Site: brandenburg
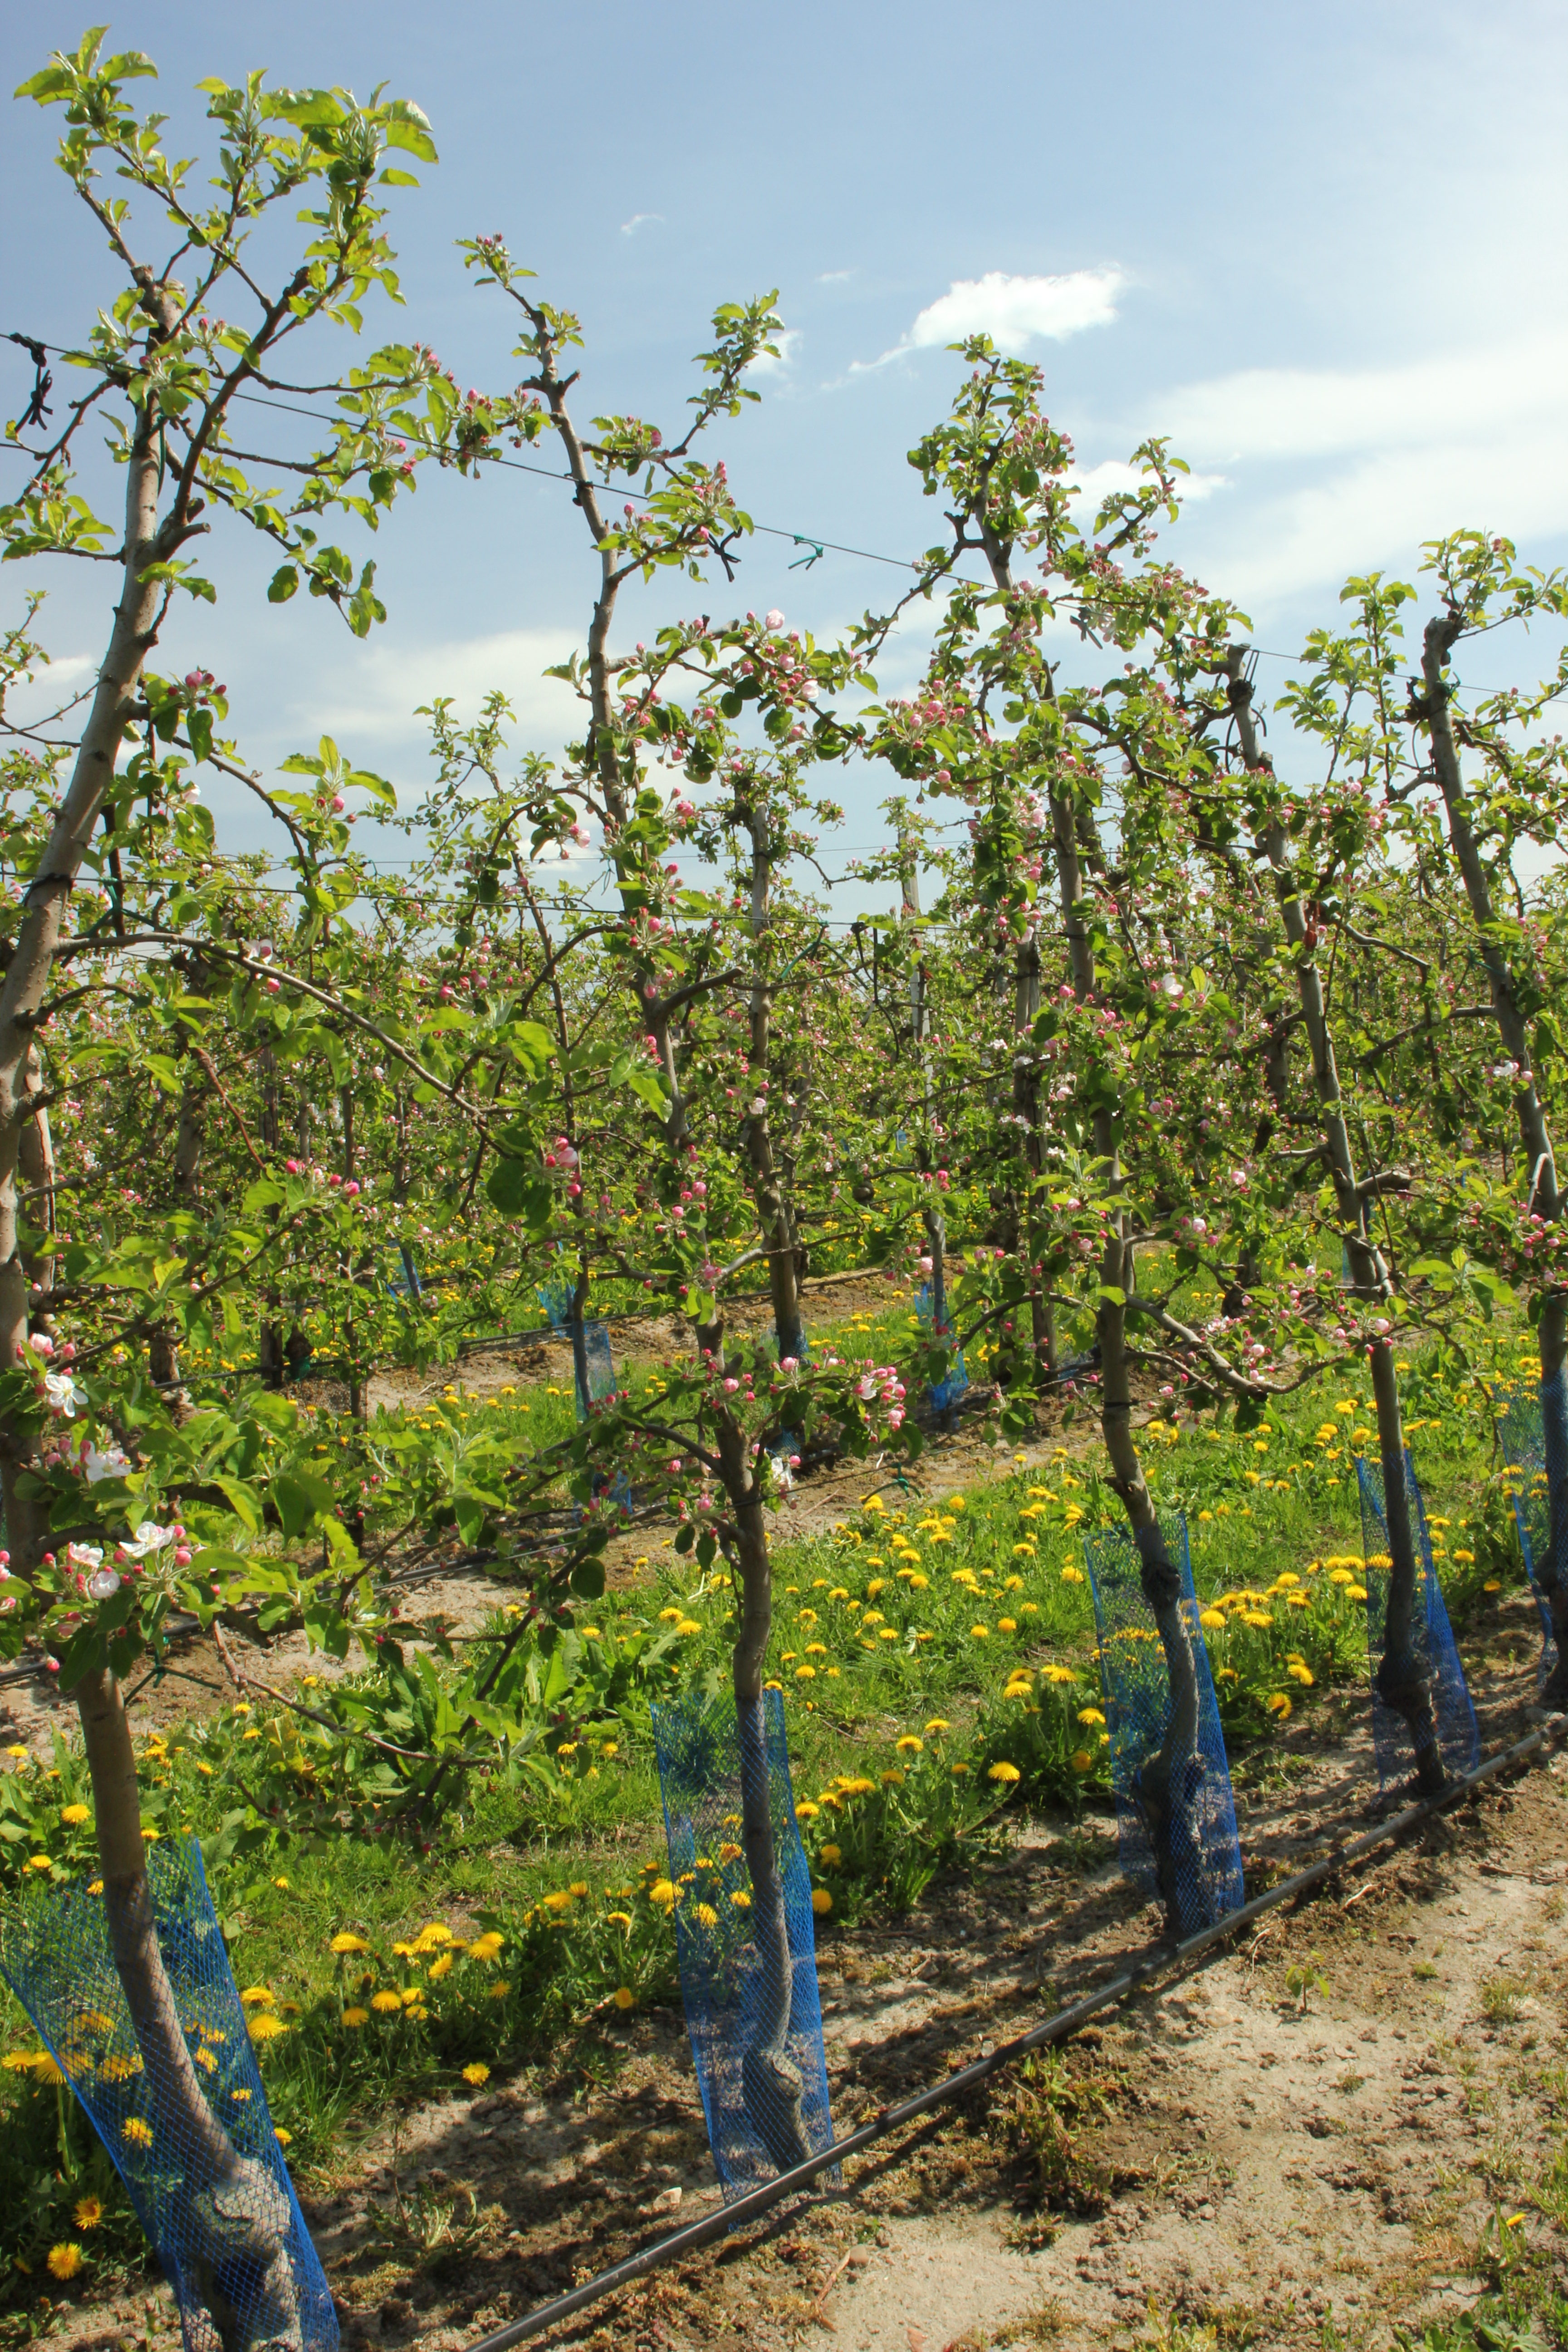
Growth stage (BBCH 57): Inflorescence emergence